Luke's Fatal Flivver

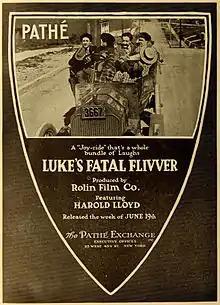

Luke's Fatal Flivver is a 1916 American short comedy film starring Harold Lloyd.